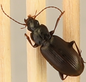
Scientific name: Calathus advena
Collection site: Rocky Mountains NEON (RMNP), plot RMNP_012